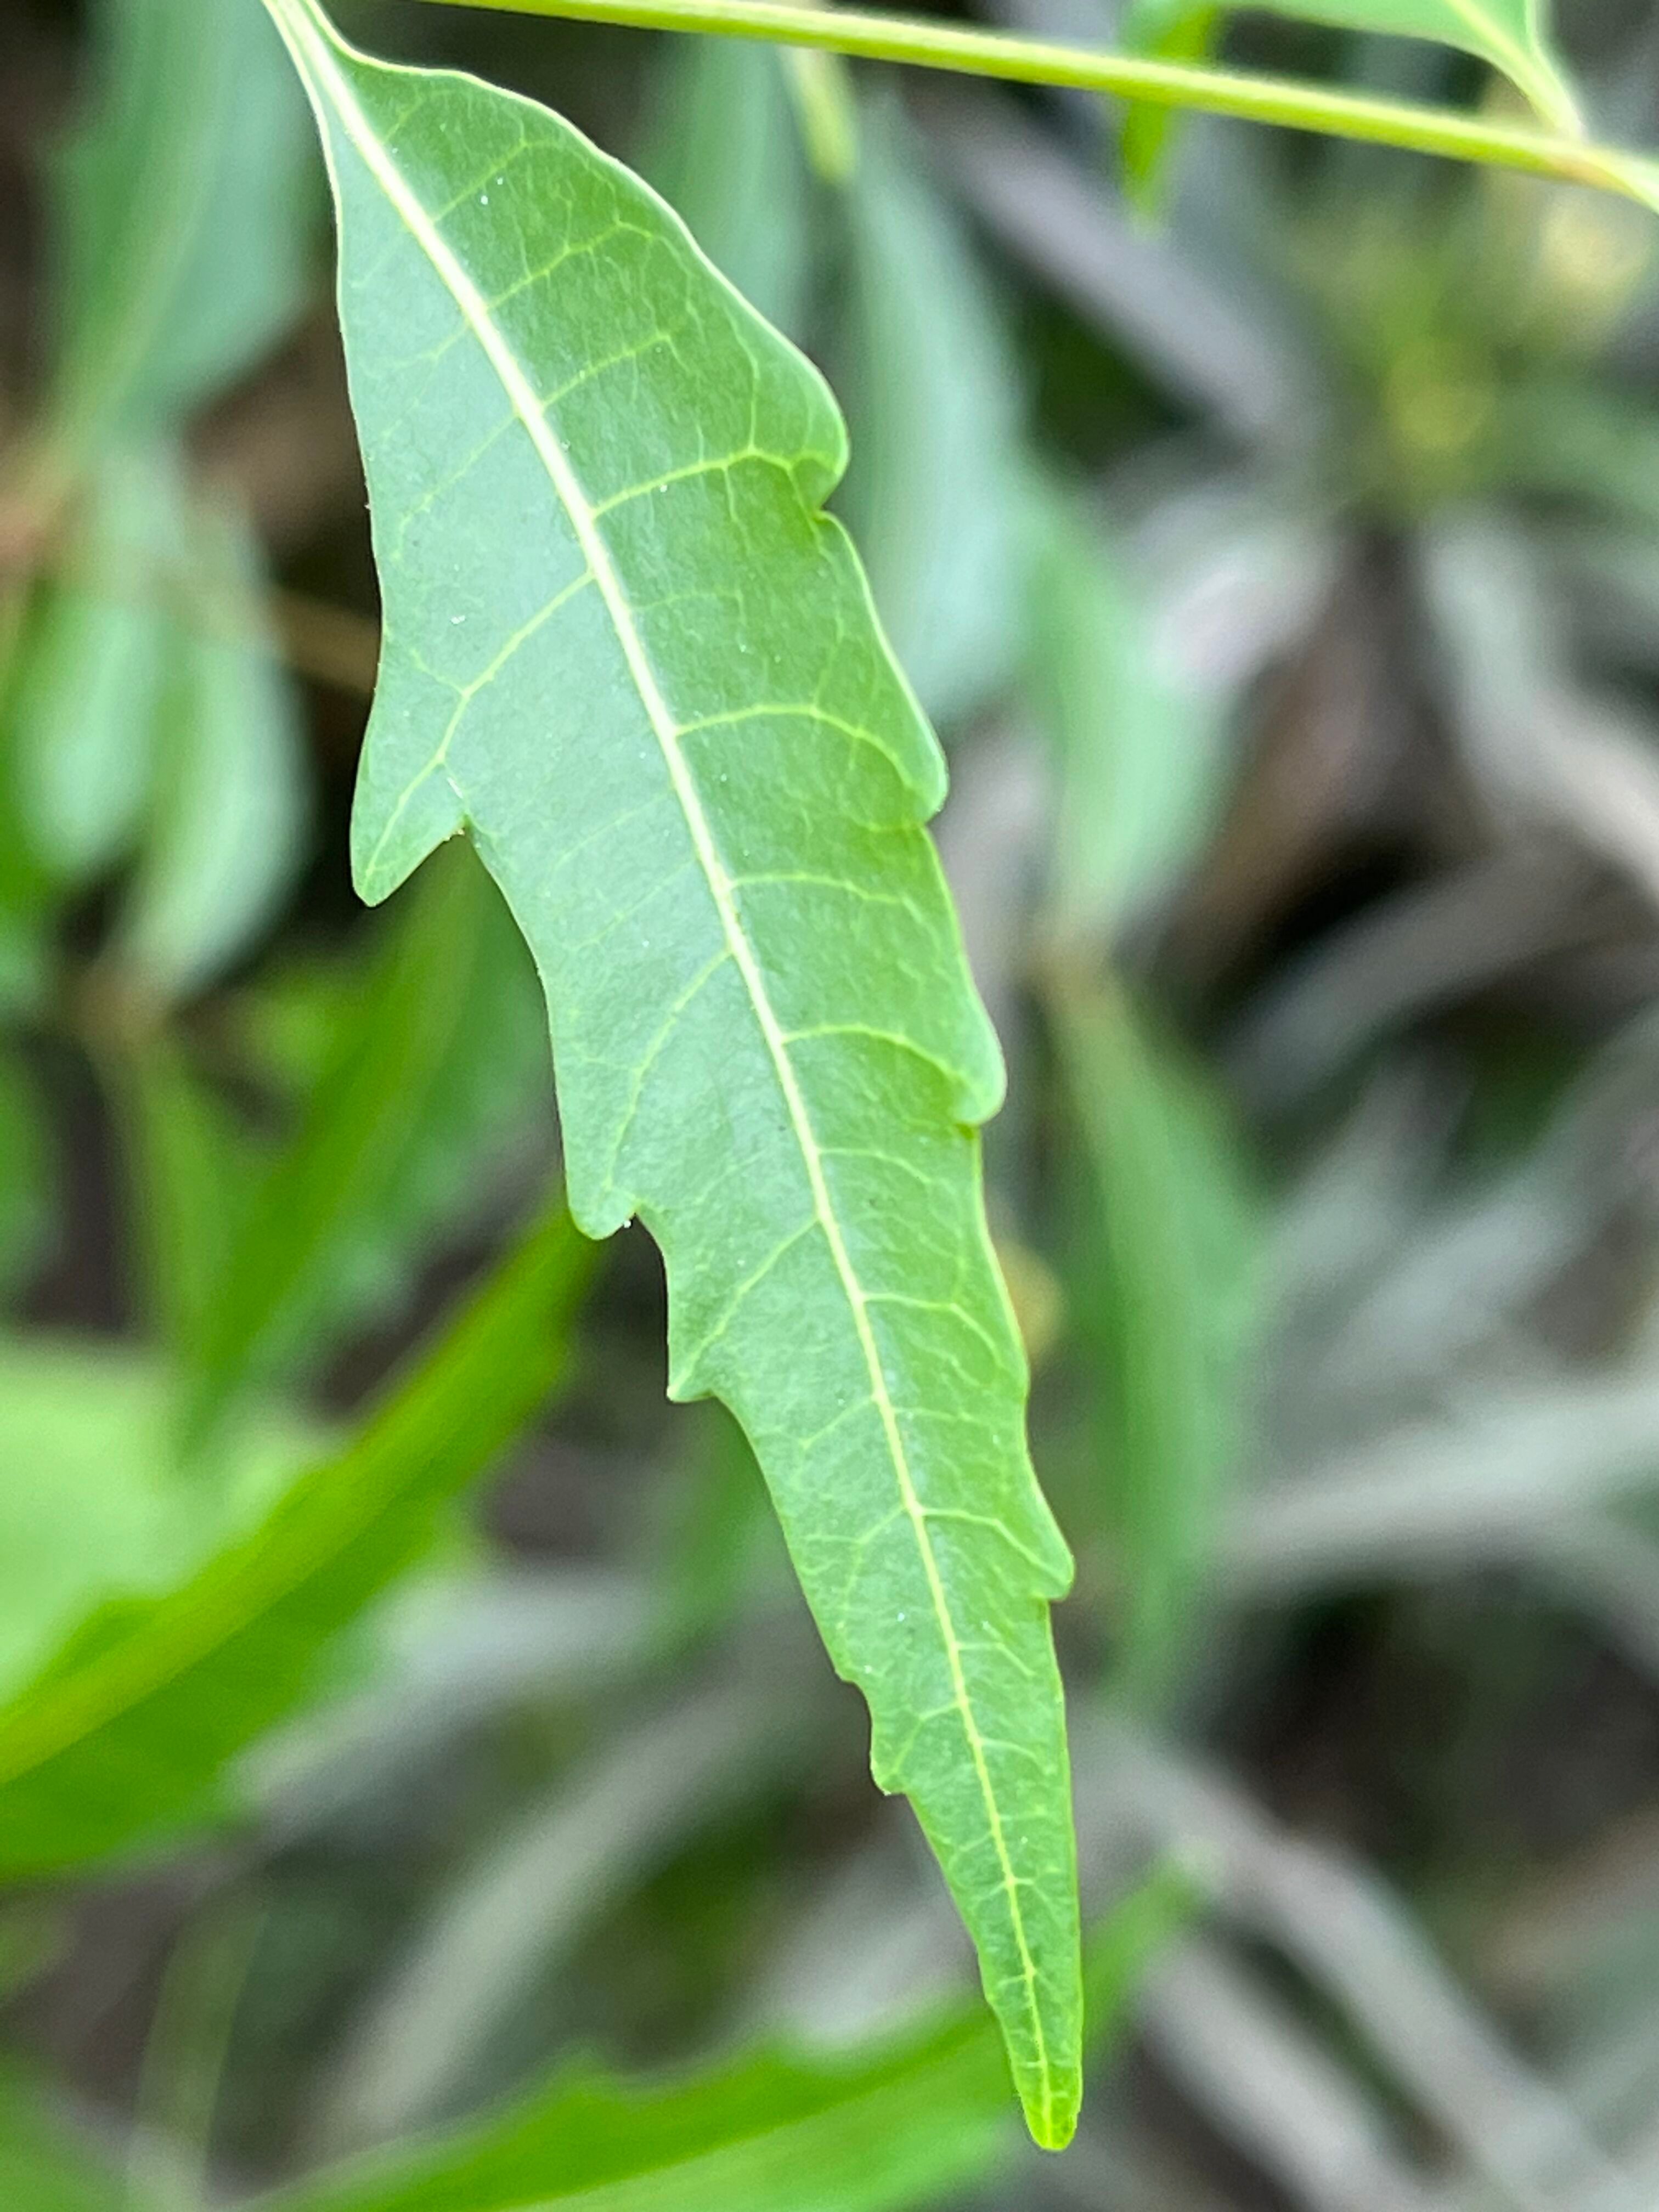
Plant species: azadirachta-indica